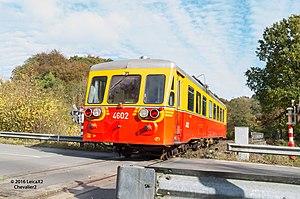
Autorail 4602 du PFT-TSP
La série 46 est une série d'autorails de la SNCB. Conçu par Brossel, il est dérivé du type 553 auquel il apporte quelques améliorations : des vitrages plus grands, visant à offrir une vue panoramique aux passagers, et la présence d'un cabinet de toilettes. Au niveau de la chaîne de traction, une transmission diesel-hydraulique remplace la boite mécanique à 4 rapports des séries précédentes.